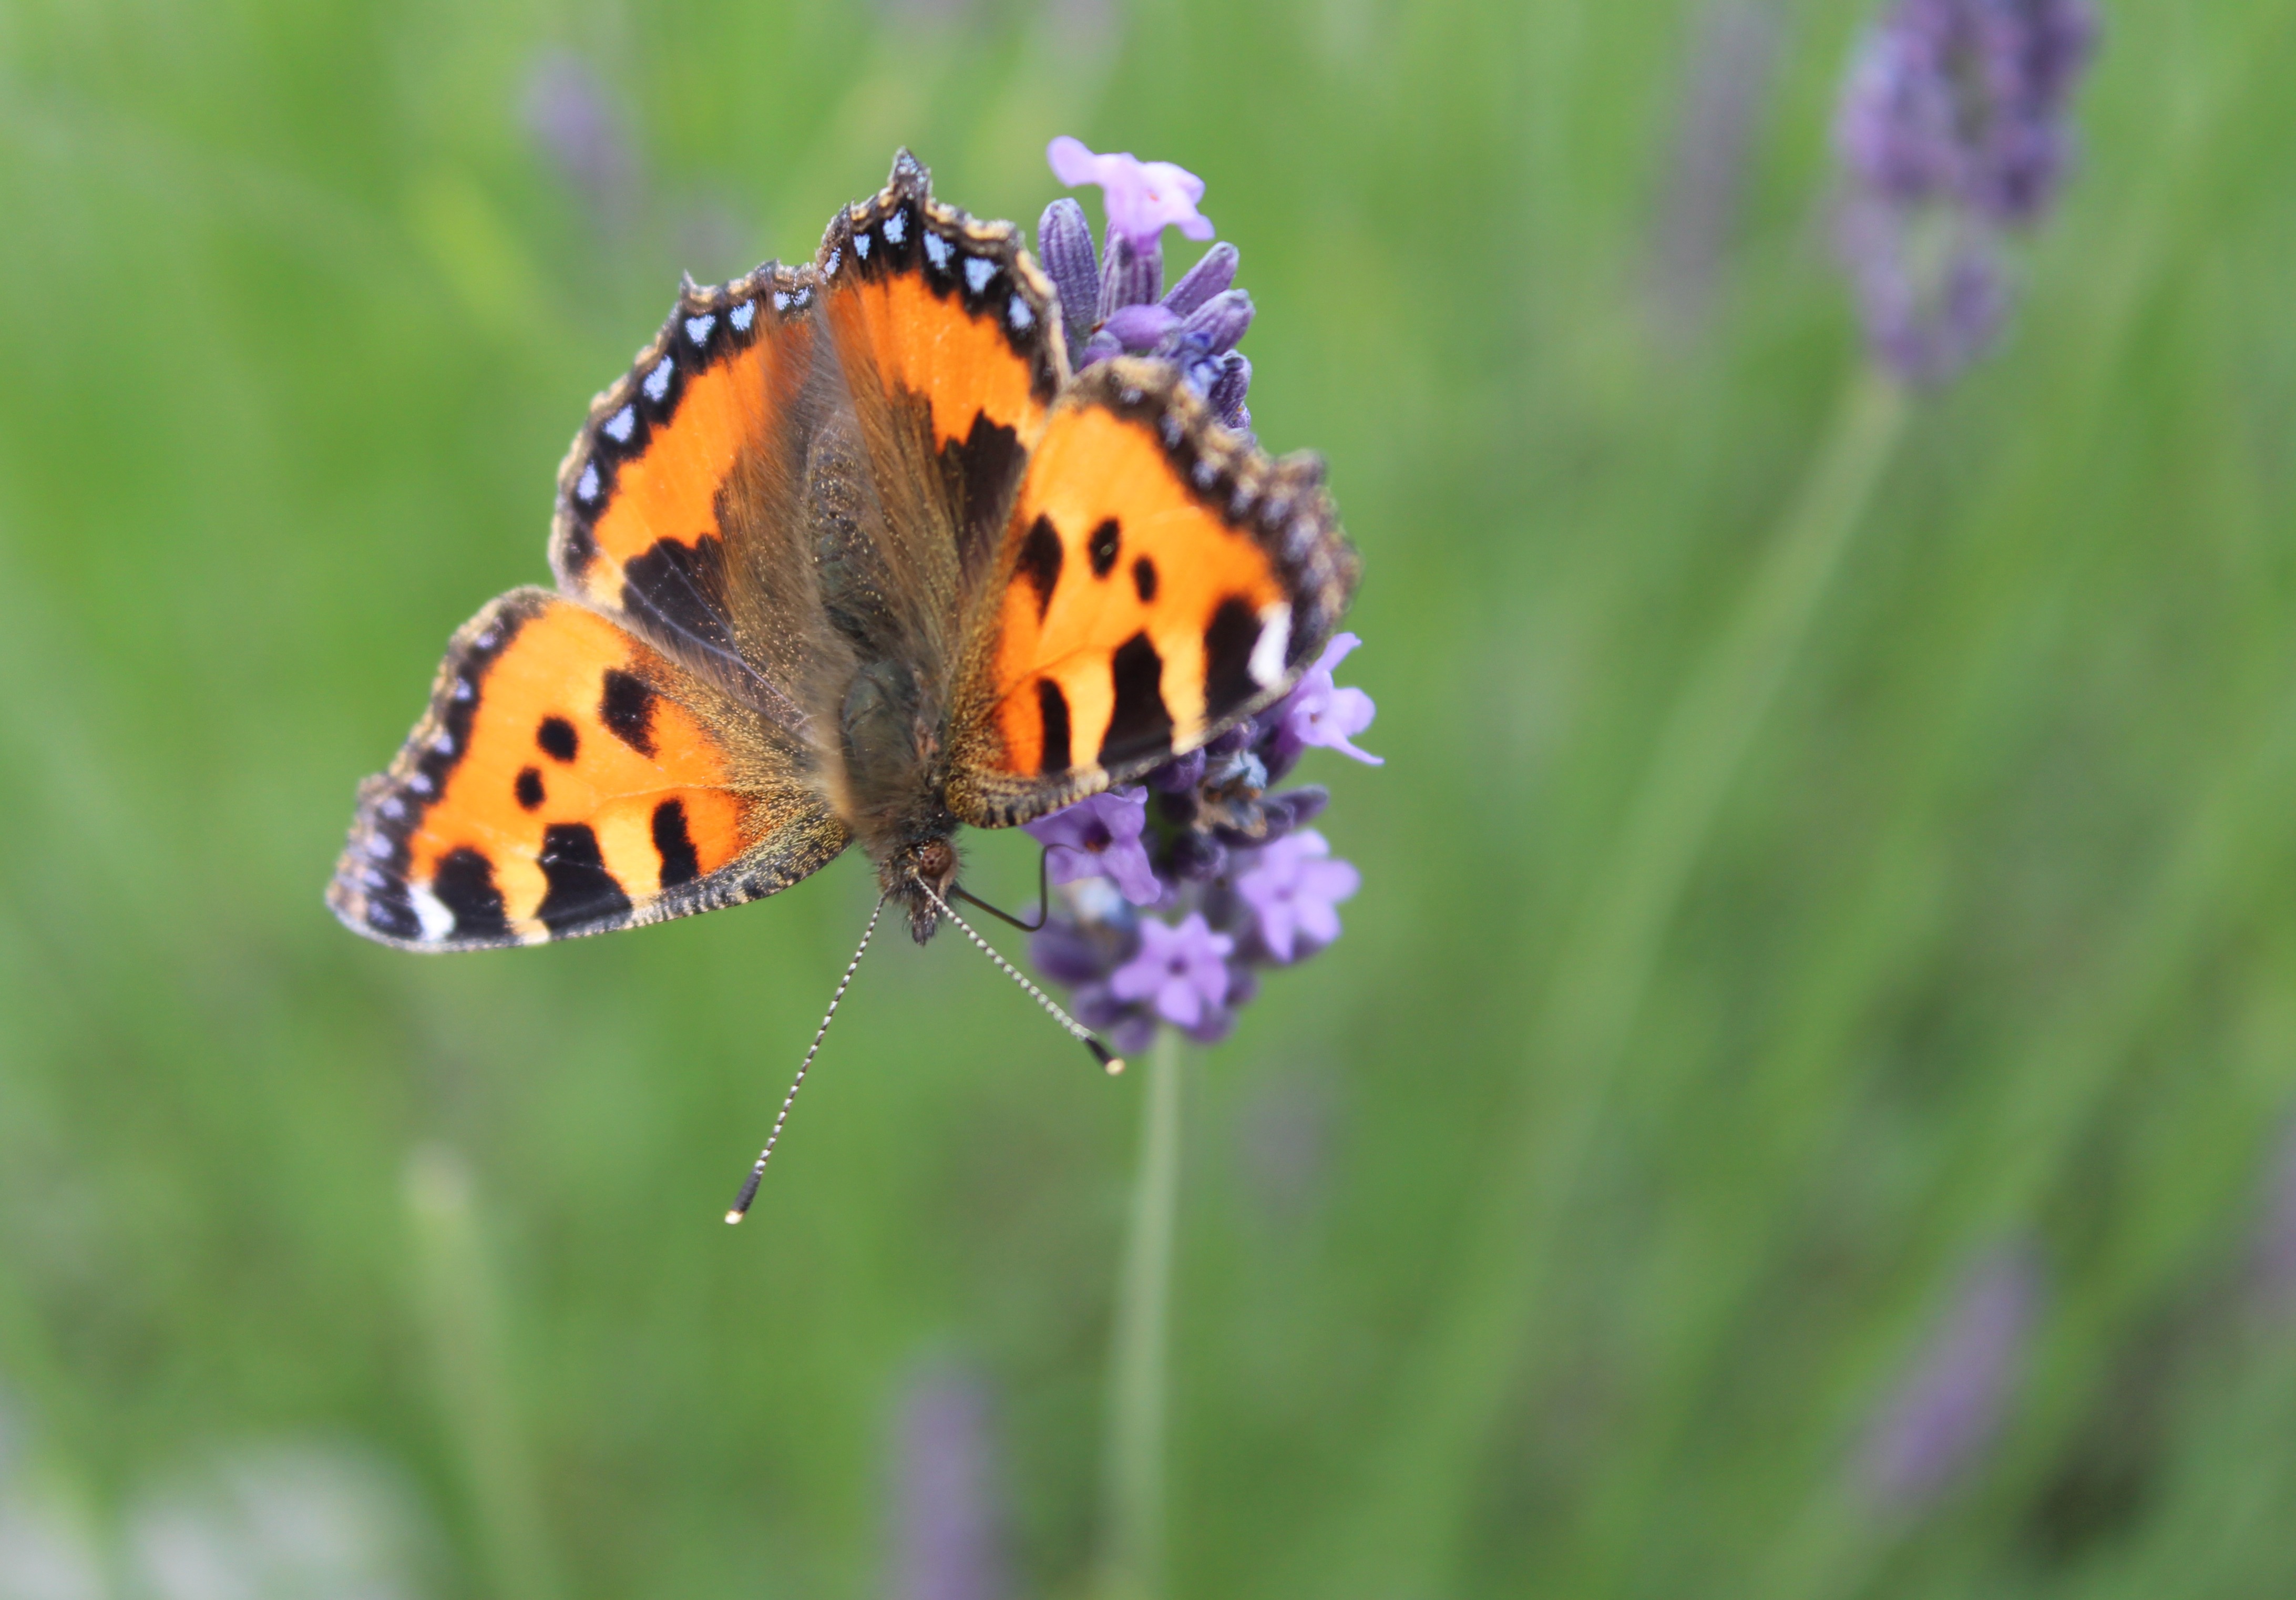
nature, grass, meadow, prairie, flower, insect, bug, butterfly, flora, fauna, invertebrate, wildflower, close up, monarch butterfly, nectar, macro photography, arthropod, pollinator, moths and butterflies, lycaenid